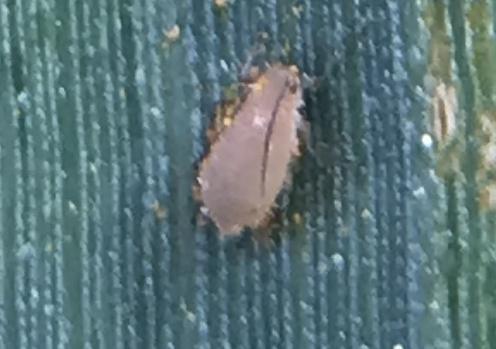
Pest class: english_grain_aphid